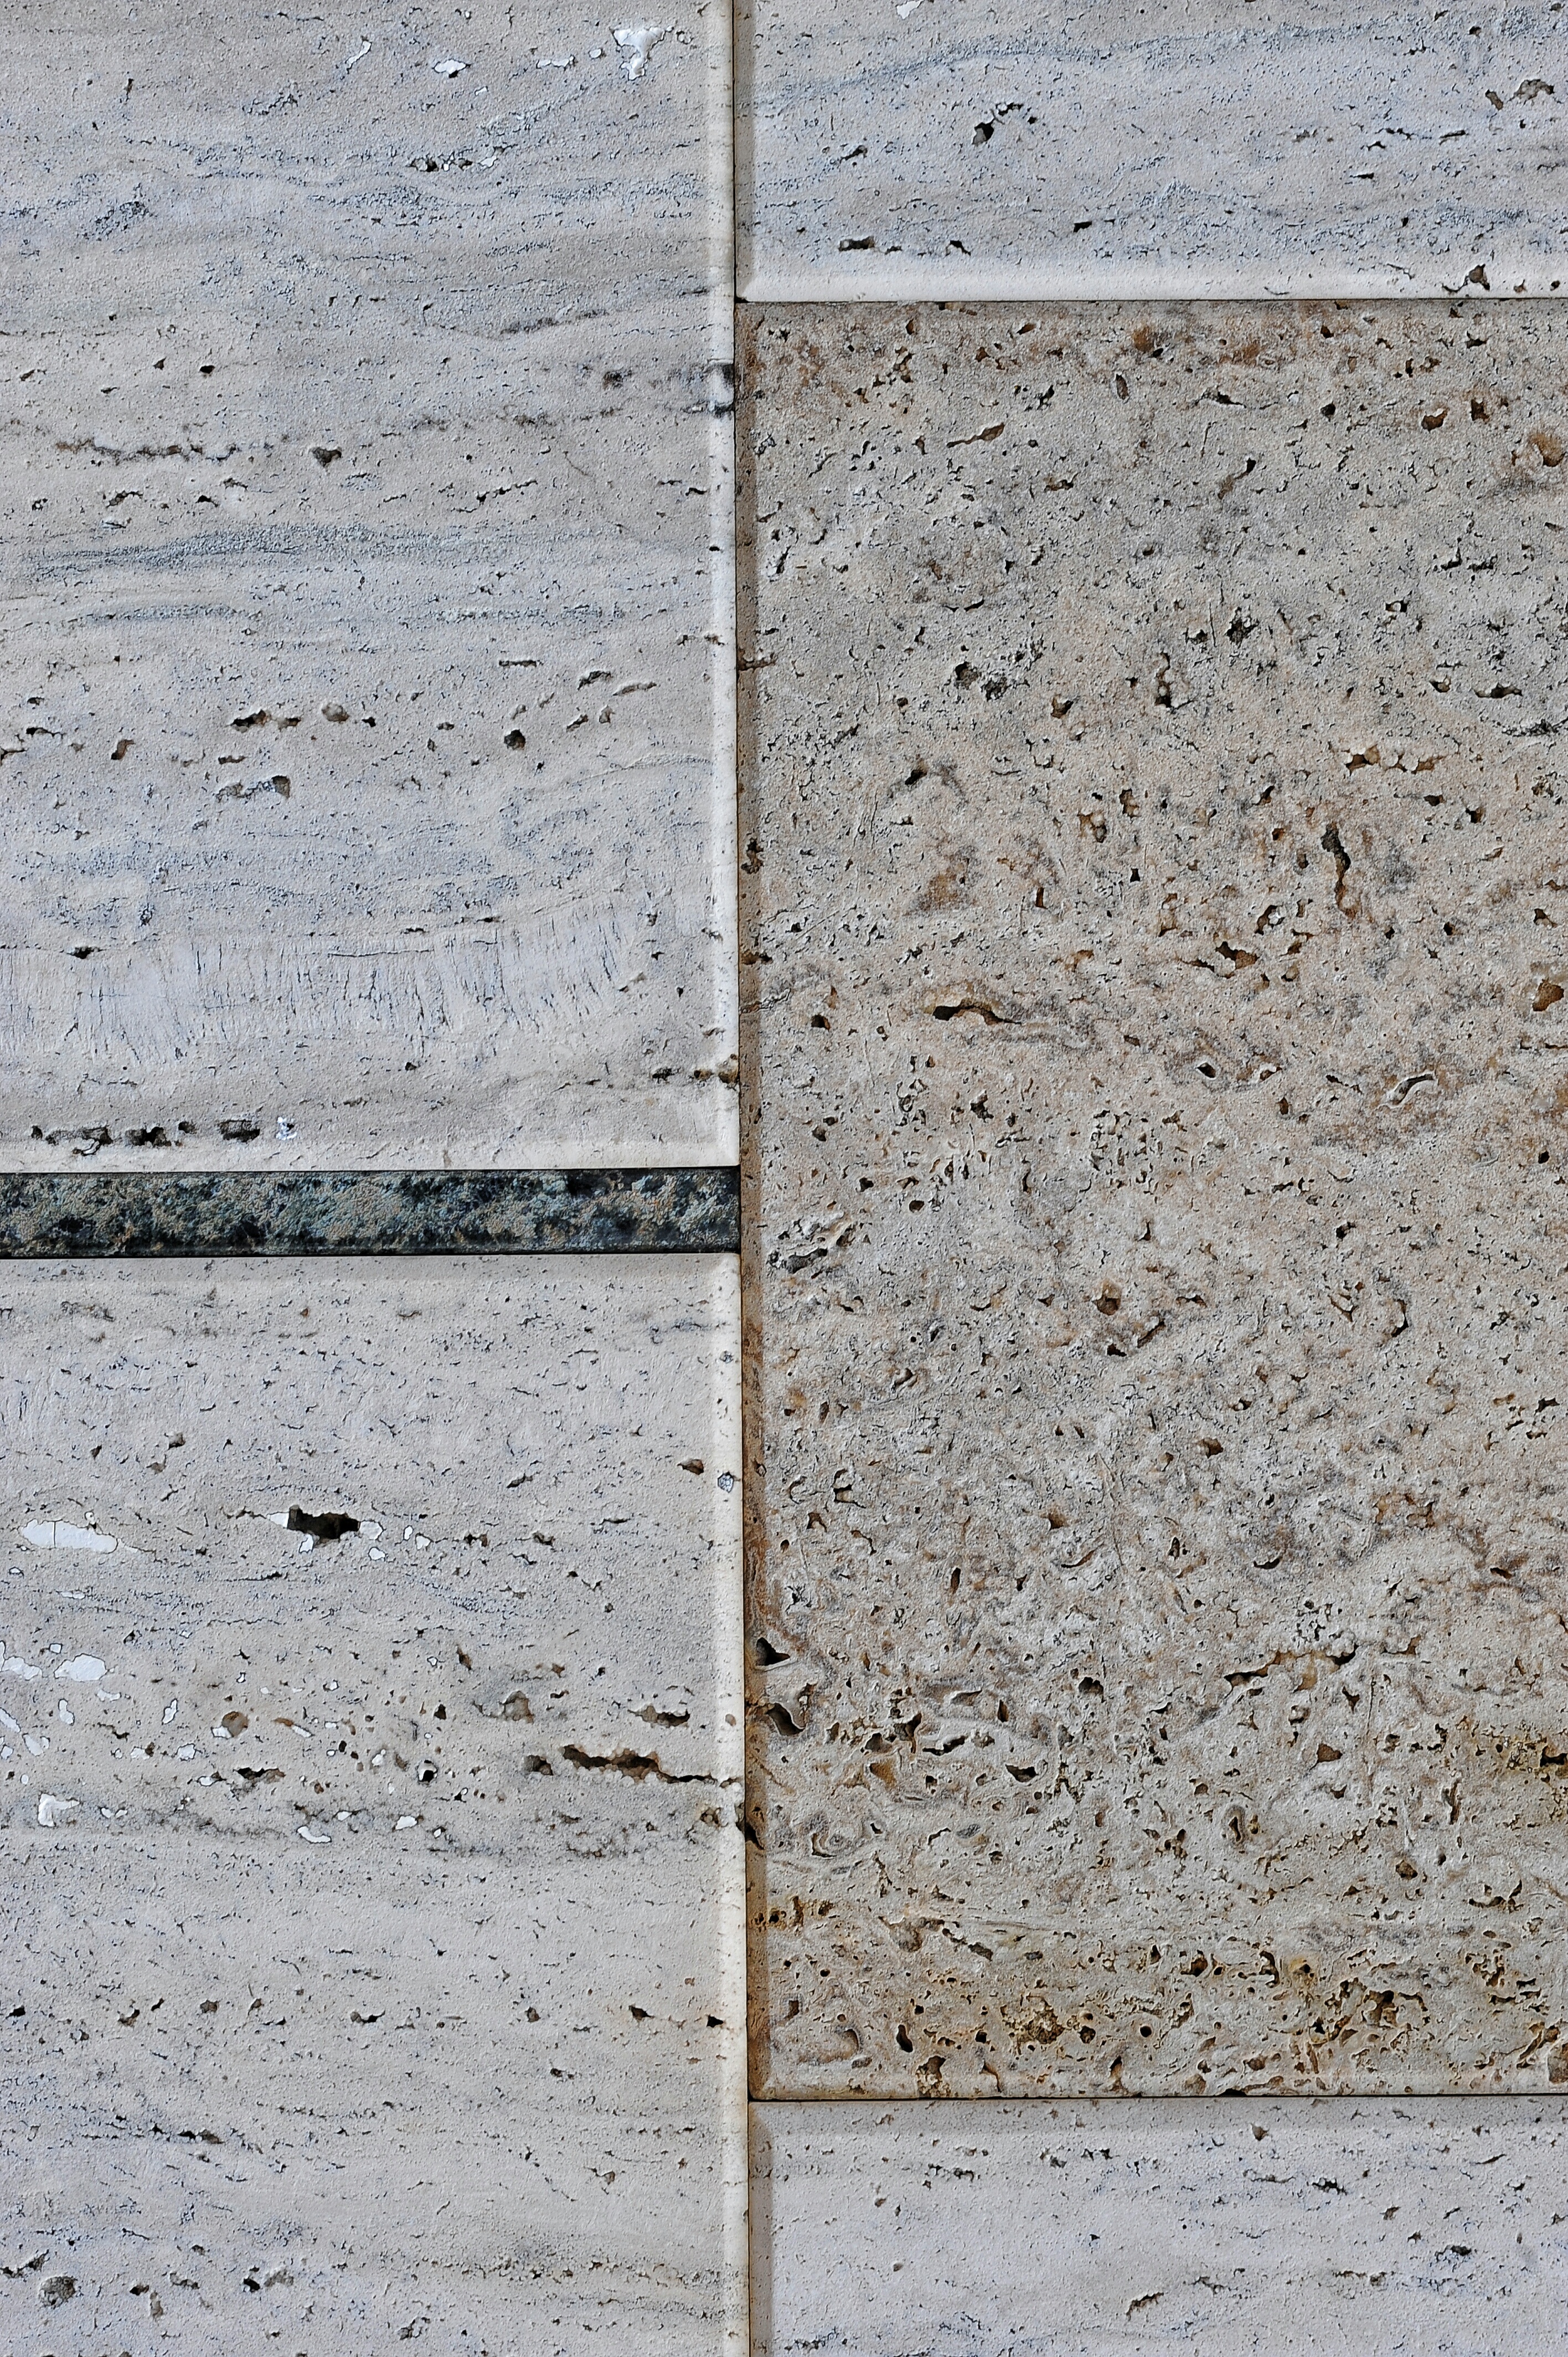
rock, wood, texture, floor, wall, stone, line, color, artistic, soil, paint, tile, stone wall, brick, material, concrete, rocks, marble, brickwork, flooring, the framework, historian, road surface